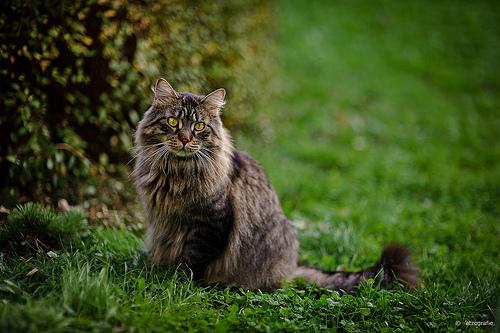
Breed: Maine Coon